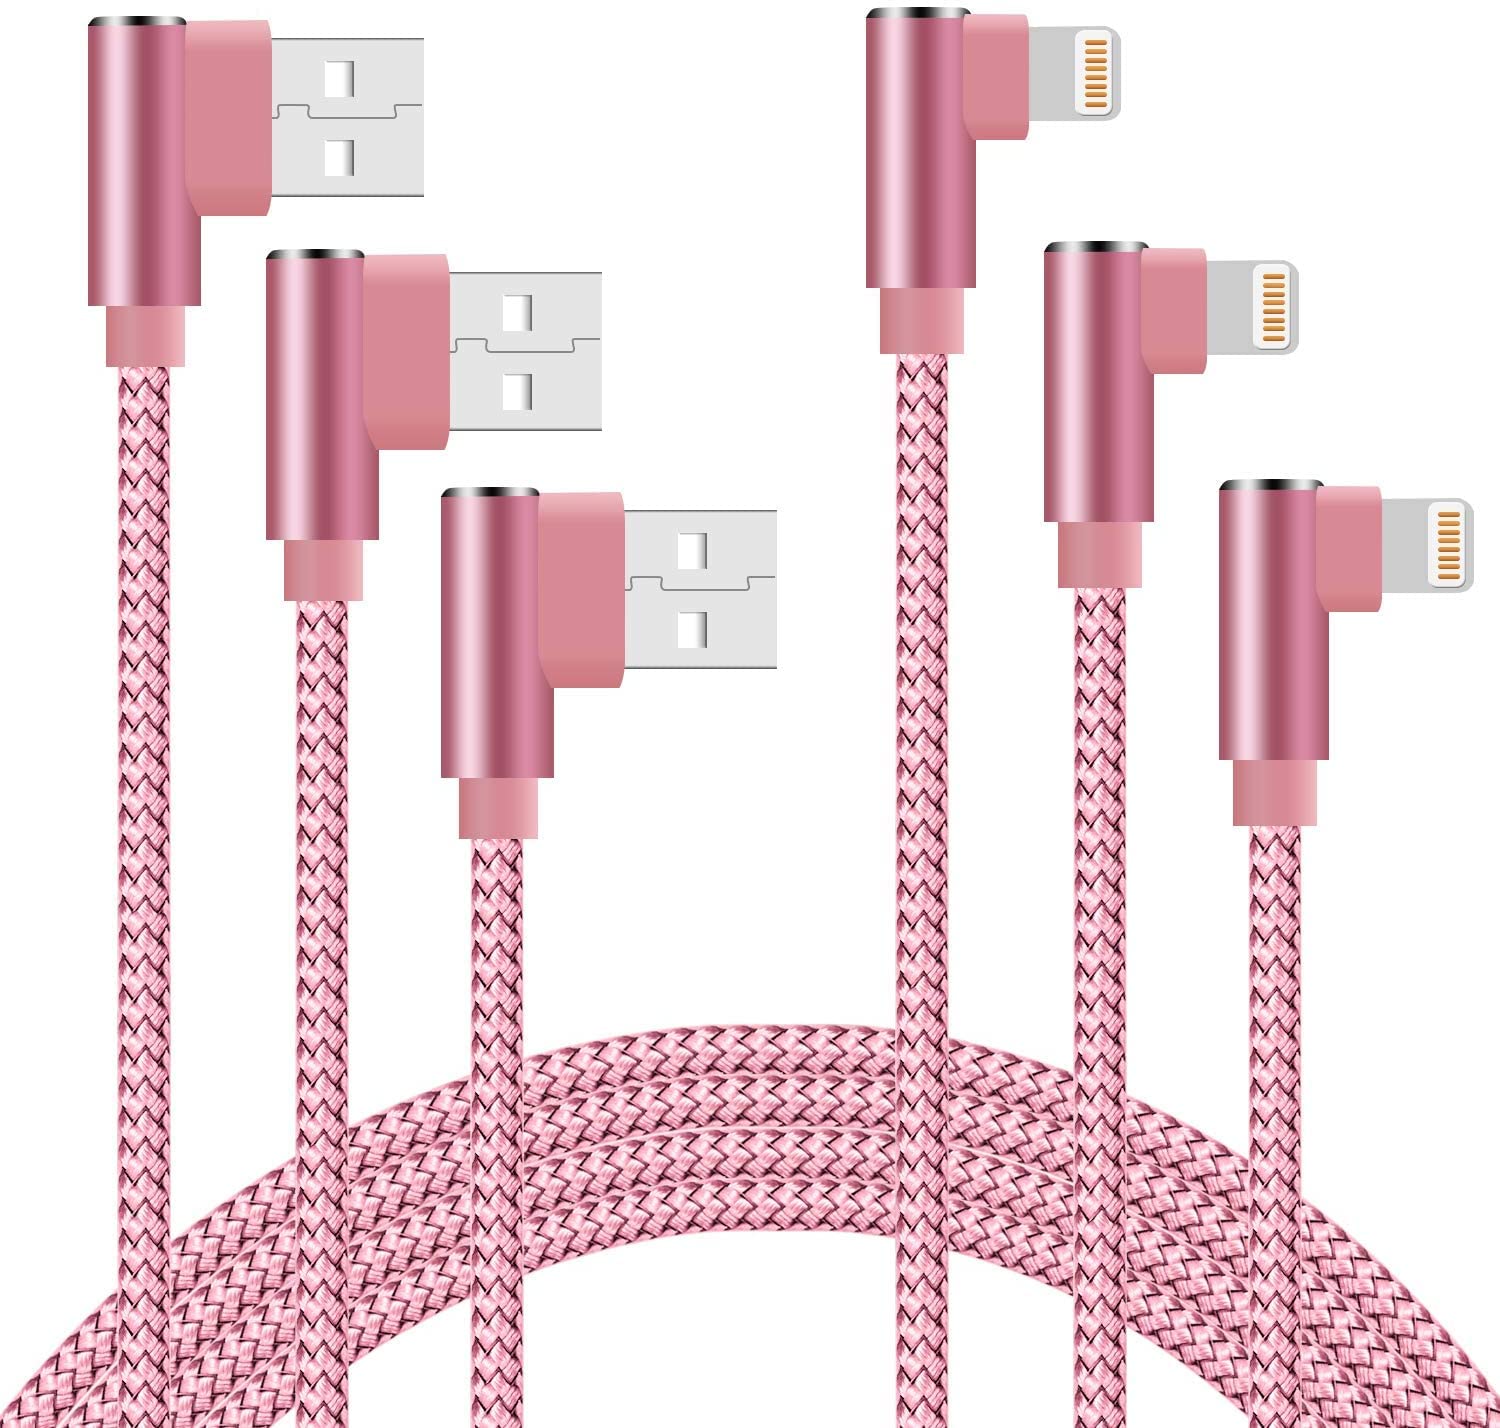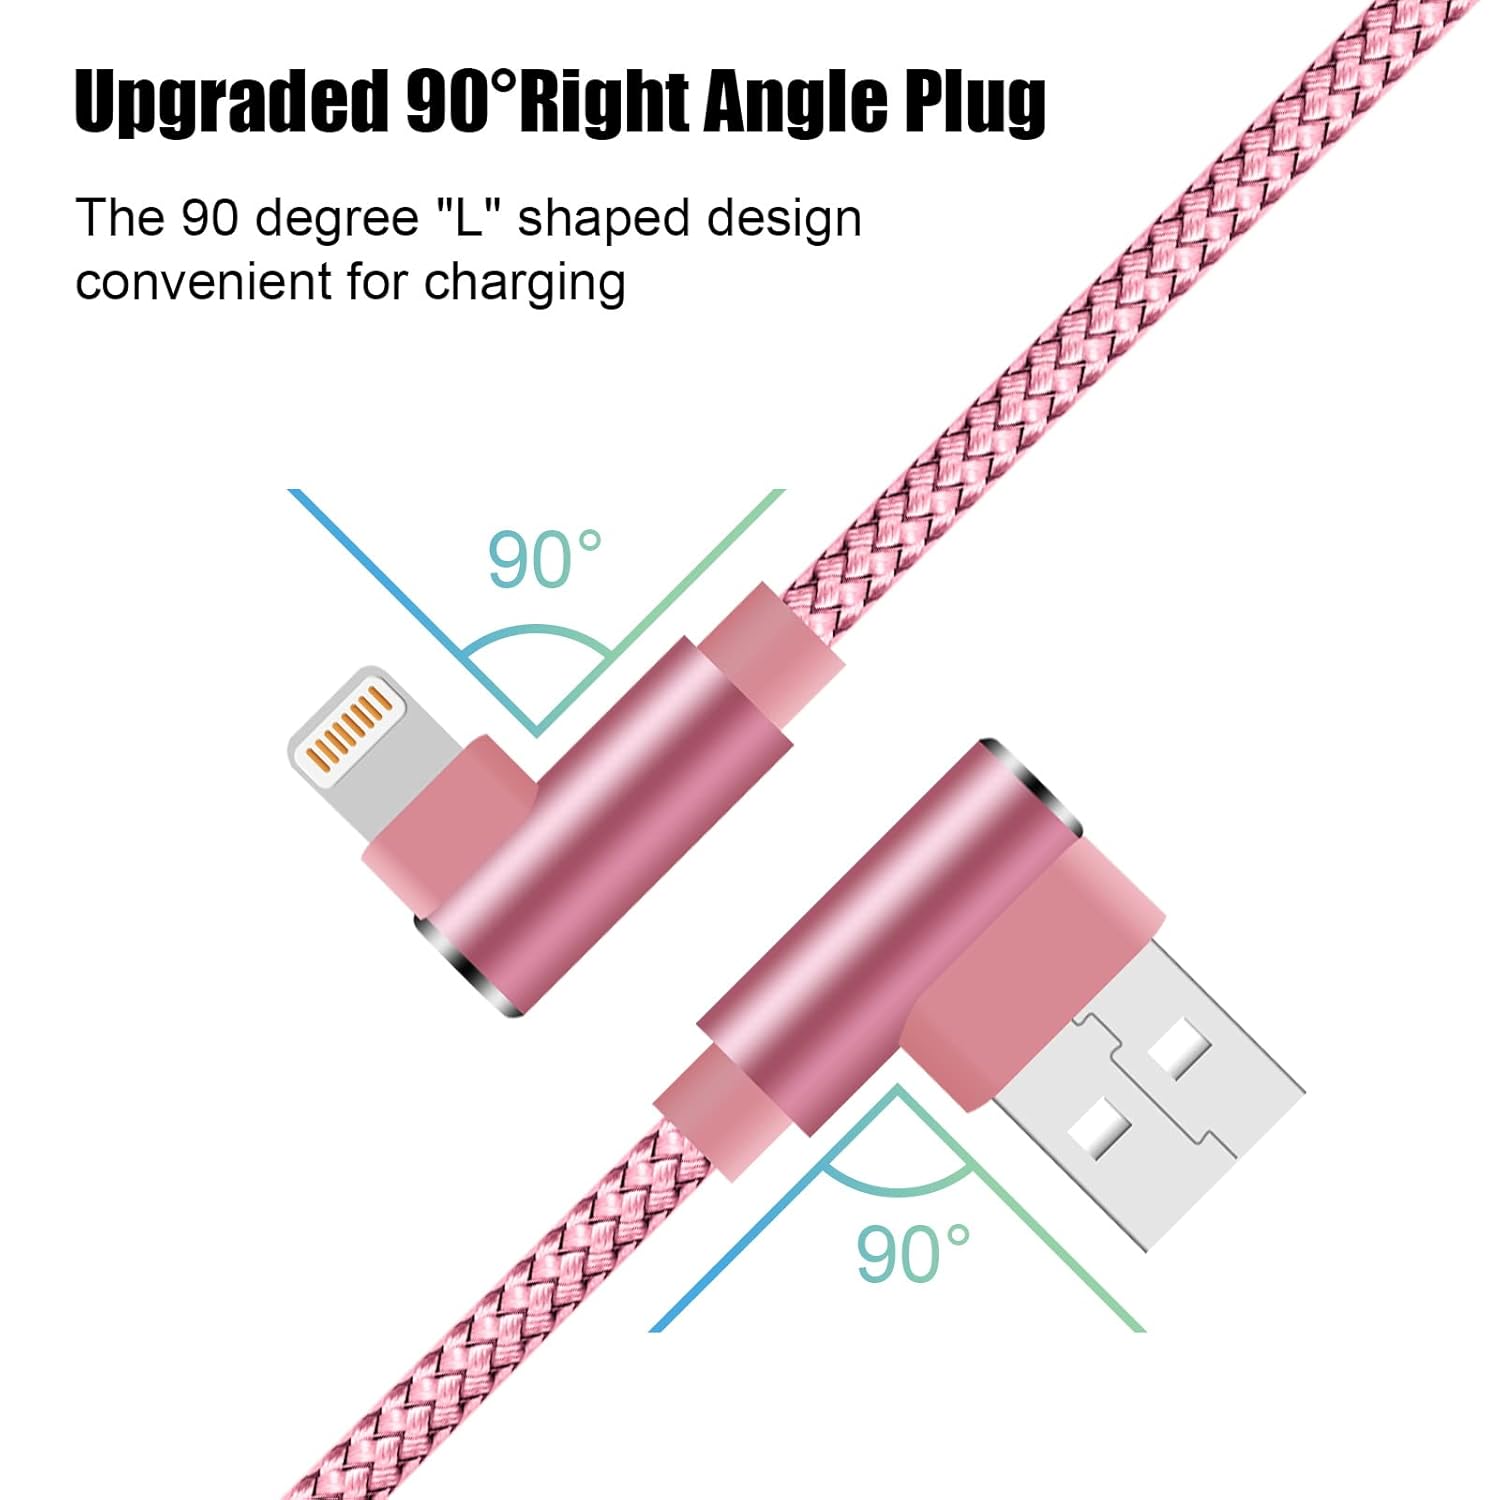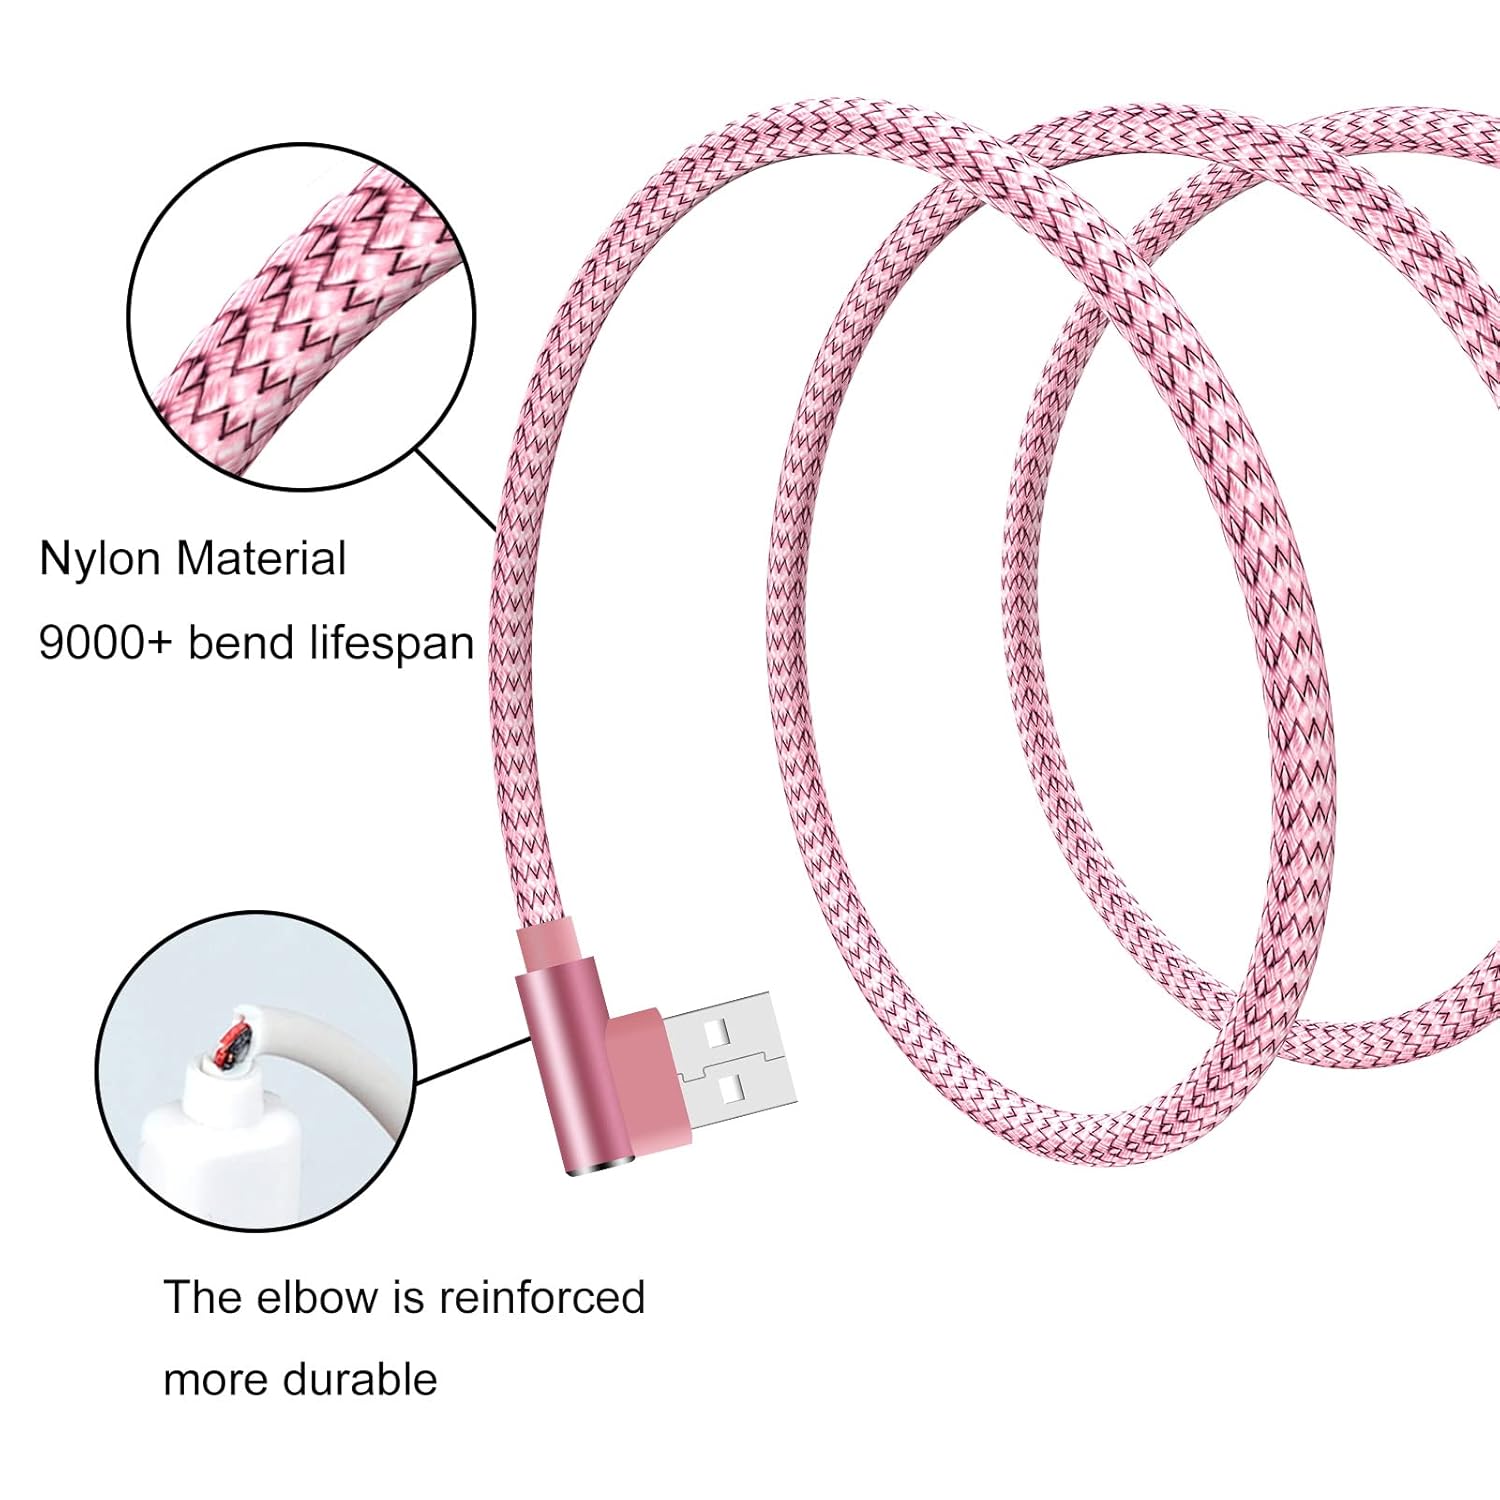
finekeep iPhone Charger Cord 10FT, 90 Degree MFi Certified Long Cable Lightning Fast Data Nylon Braided Charging & Syncing for iPad/iPhone13/12/11/XR/XS/Max/X(Pink)
Category: Industrial & Scientific
90 Degree iPhone Charger with MFI Certified '' L '' SHAPE DESIGN CAN FREE YOUR HANDS WHEN PLAYING GAMES!Unique and specialized 90 degree right angle plug design makes it more convenient when you playing the phone games and charging at the same time.Moreover, the angle design makes it more comfortable when you hold your phone in long time, not hurt your hand.The Aluminum shell have good resistance to heat and corrosion, you'll see no signs of use. Even after a long time, they just keep their original appearance-still brand new and fashionable.Different places, we need to prepare multiple lightening cable 3 Pack cables ideal for home, workplace or your car, the charging and syncing cable provides everyday convenience.If you lost, do not forget you still have a spare cable!Specification:Colour: Pink Length: 10FT/ 3MPackages Included: 3 Pack 10ft cableCompatible Device: --iPhone 13/12 / 11/ 11 Pro / 11 Pro Max --iPhone XS / XS Max / XR / X --iPhone 8 / 8 Plus / 7/ 7 Plus / 6S Plus / 6S --iPhone 6 Plus / 6 / 5S / 5C / 5 / SE --iPad Pro / iPad Air/ iPad 4th Gen --iPad Mini 2 / Mini 3 / Mini 4 --iPod Touch 5th Gen / iPod Nano 7th Gen and moreThe wide adaptability can make the 10ft cable as: iPhone cord,iPhone cable,iPhone wire,iPhone charging cord,iPhone charging cable,iPhone charging wire,iPhone charger cord,iPhone charger cable,iPhone charger wire iPad cord,iPad cable,iPad wire,iPad charging cord,iPad charging cable,iPad charging wire,iPad charger cord,iPad charger cable,iPad charger wire
Features: Right angle design:This right angle design is especially convenient to mobile game players,watch movies or play games while charging as you want,and the L-type design can also reduce the bending and protect the interface while using. | Fast Charging iPhone Charger:We have folded the cable many times and found no damage or performance changes. 4-core copper wire, 100 percent compatibility to provide stably 2.1A charging speed without getting heated-up.More durable than anything else on the market. | Premium Material: With high quality nylon braided surface, this cable is more durable ,tangle-free and long-term clean and new ,no sweat ,no fingerprint and no dirty. | Durability&Compatibility:The jacket of the cable made of top-tier nylon braided and has passed 15000+ bend lifespan and 15000+ plug lifespan tests .Compatible with iPhone 13/12/11Pro Max/11Pro/11/XS/iPhone Max/iPhone XR/iPhone X/iPhone 8 Plus/iPhone 8/iPhone 7 Plus/iPhone 7/iPhone 6s Plus/iPhone 6s/iPhone 6 Plus/iPhone 6/iPhone 5s/iPhone 5c/iPhone 5/iPad Pro/iPad Air/Air 2/iPad mini/mini 2/mini 4/iPad 4th gen/iPod Touch 5th gen/ iPod.Each lightning cable was updated to match the iphone system. | What you get: 10FT x 3pcs phone cable, Replace your iPhone accessories cables or add another iPhone cord for home,work or travel. | Compatible devices: Tablet | Connectivity technology: USB | Cable length: 10 feet